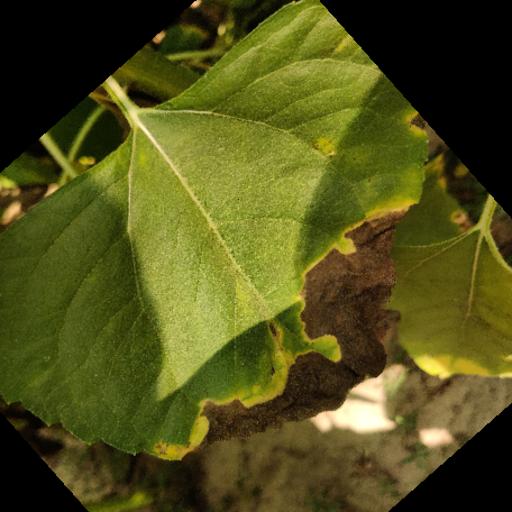
Label: Leaf_scars